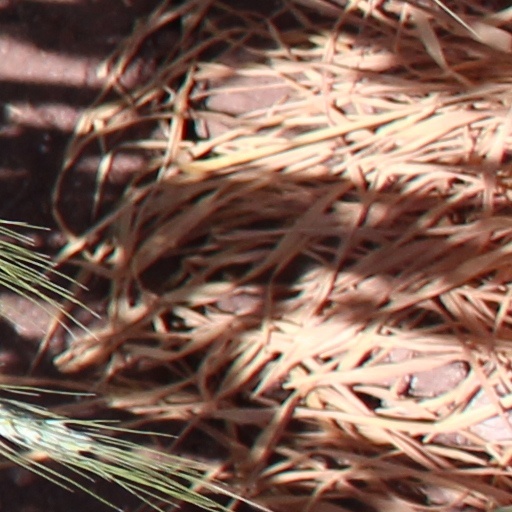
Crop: wheat